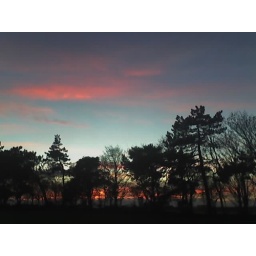
From my mobile phone. The trees looked so black against the back ground